History of Gwynedd in the High Middle Ages

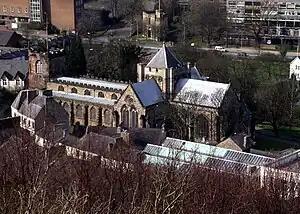
Bangor Cathedral from Bangor Mountain, where Prince Gruffudd ap Cynan was interred.

By 1136 an opportunity arose for the Welsh to recover lands lost to the Marcher lords after Stephen de Blois had displaced his cousin Empress Matilda from succeeding her father to the English throne the previous year, sparking the Anarchy in England. The usurpation and conflict it caused eroded central authority in England. The revolt began in south Wales, as Hywel ap Maredudd, lord of Brycheiniog ("Brecknockshire"), gathered his men and marched to the Gower, defeating the Norman and English colonists there. Inspired by Hywel of Brycheiniog's success, Gruffydd ap Rhys, Prince of Deheubarth, hastened to meet with Gruffudd ap Cynan of Gwynedd, his father-in-law, to enlist his aid in the revolt. However, with Gruffydd ap Rhys' absence the Normans increased their incursions into Deheubarth, and Gwenllian, Princess of Deheubarth, gathered a host for the defence of her country.